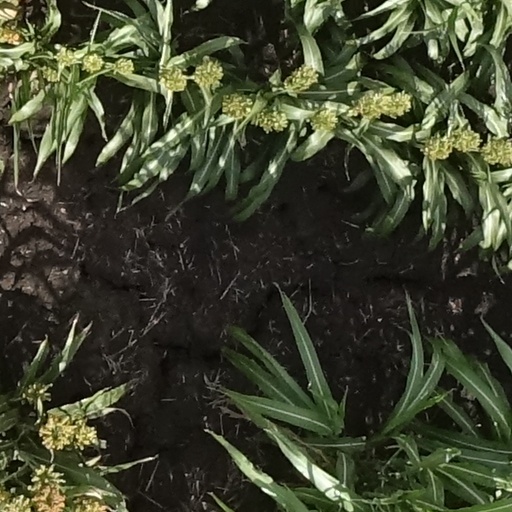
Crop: sorghum